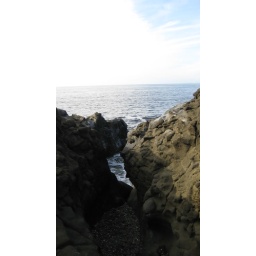
beach under tow hill